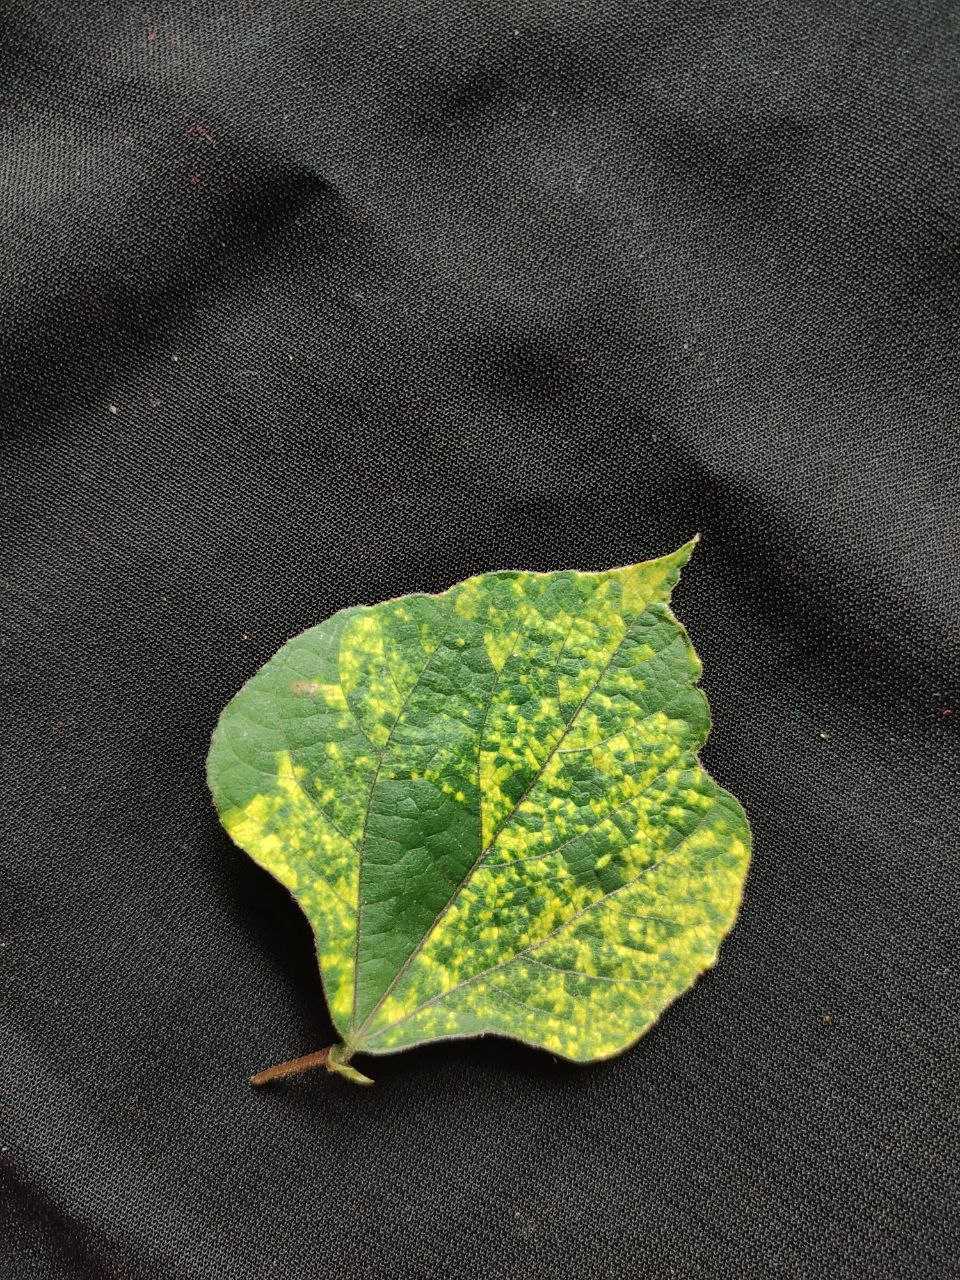
Crop: bean
Leaf condition: Mosaic Virus